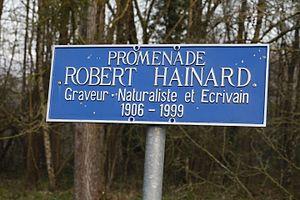
Panneau de la promenade Robert Hainard à Yverdon-les-Bains.
Robert Hainard, né le 11 septembre 1906 à Genève et mort le 26 décembre 1999 à Gland, est un artiste, naturaliste et auteur de livres suisse.